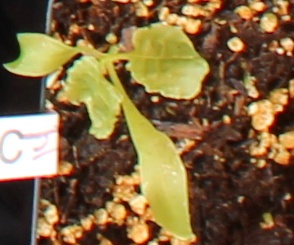
Label: Sugar beet